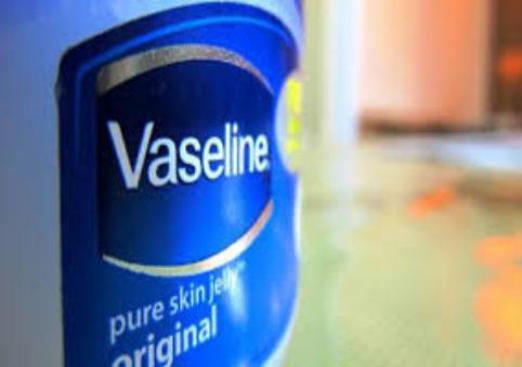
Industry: Necessities